Sportscar Vintage Racing Association

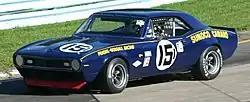
1967 Sunoco Camaro Z28.

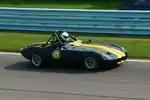
1967 Jaguar XKE.

Selected big-bore production sports cars and sedans through 1972. This is the group that is utilized for the Vintage Race of Champions (VROC) pro-am series, which includes the Indy Legends Charity Pro–Am race at the Indianapolis Motor Speedway.